Spangdahlem Air Base

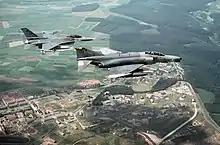
A F-4G Phantom II (foreground) and a F-16C Fighting Falcon of the 23rd Tactical Fighter Squadron, both assigned to the 52nd Tactical Fighter Wing, fly over Spangdahlem AB during 1989

In April 1987, the 52d began changing with the times and replaced its aging Phantoms with Block 30/32 F-16C/D Fighting Falcons for the 23d and 480th TFSs. These were later replaced with Block 50 versions beginning in 1993. The last USAF operational model F-4E Phantom II aircraft departed Spangdahlem AB in December 1987.